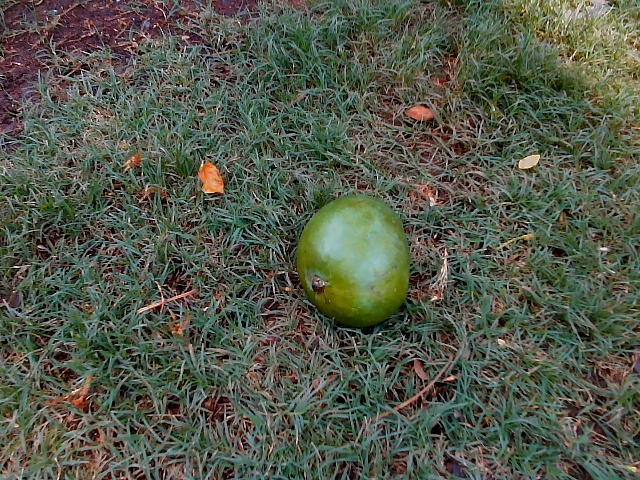
Label: Raw_Mango